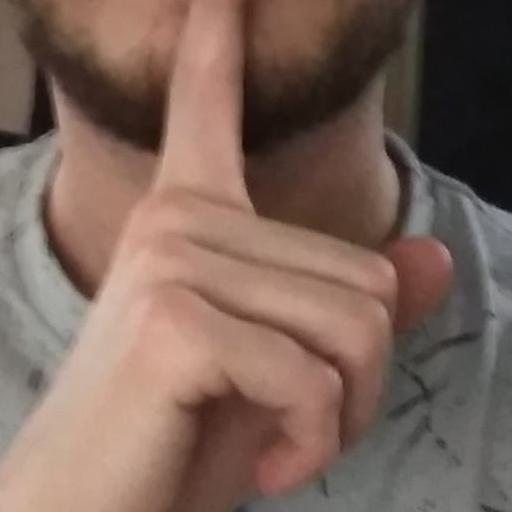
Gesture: mute